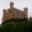
Label: castle